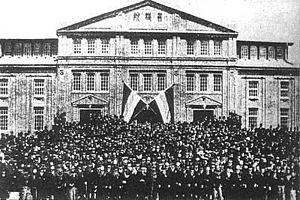
1913 est une année commune commençant un mercredi.